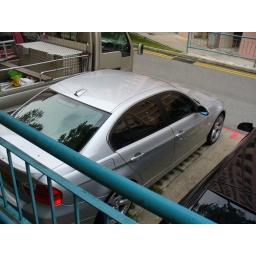
german plate car parked near my house